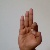
The image shows a hand gesture representing the letter 'F' in Indian Sign Language.